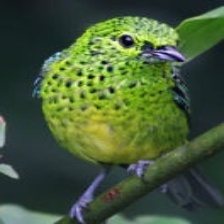
Species: EMERALD TANAGER
Scientific name: TANGARA FLORIDA